University of Nottingham Halls of Residence

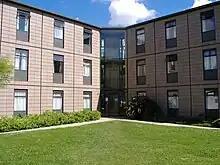
One of the detached blocks of Ancaster Hall.

Ancaster Hall provides accommodation for about 270 students. The current warden is Professor Svenja Adolphs. It has a particularly high proportion of ensuite rooms.